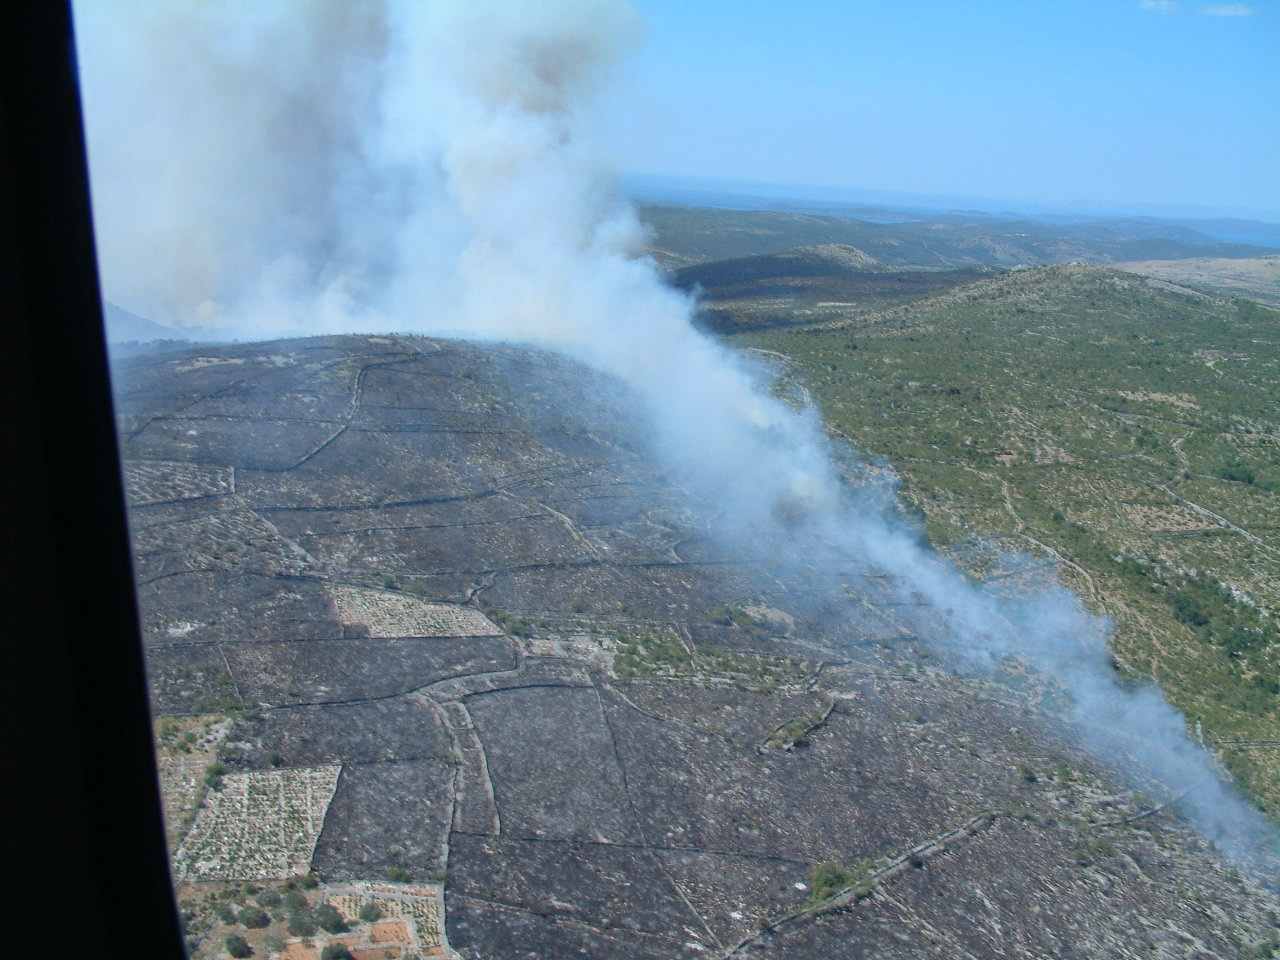
Fire: no
Smoke: yes